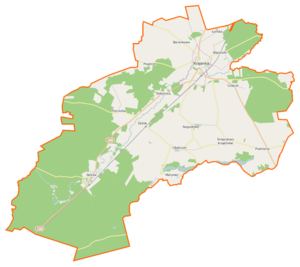
Krajenka est une gmina mixte du powiat de Złotów, Grande-Pologne, dans le centre-ouest de la Pologne. Son siège est la ville de Krajenka, qui se situe environ 7 km au sud-ouest de Złotów et 101 km au nord de la capitale régionale Poznań.